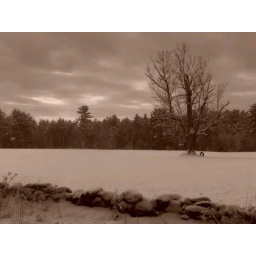
Sepia tree in field